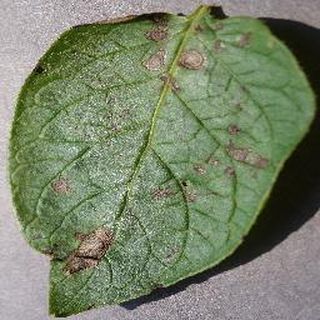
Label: potato_early_blight